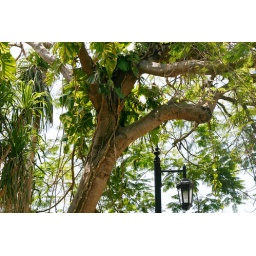
tree near Hemingway's house